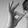
ASL letter: F